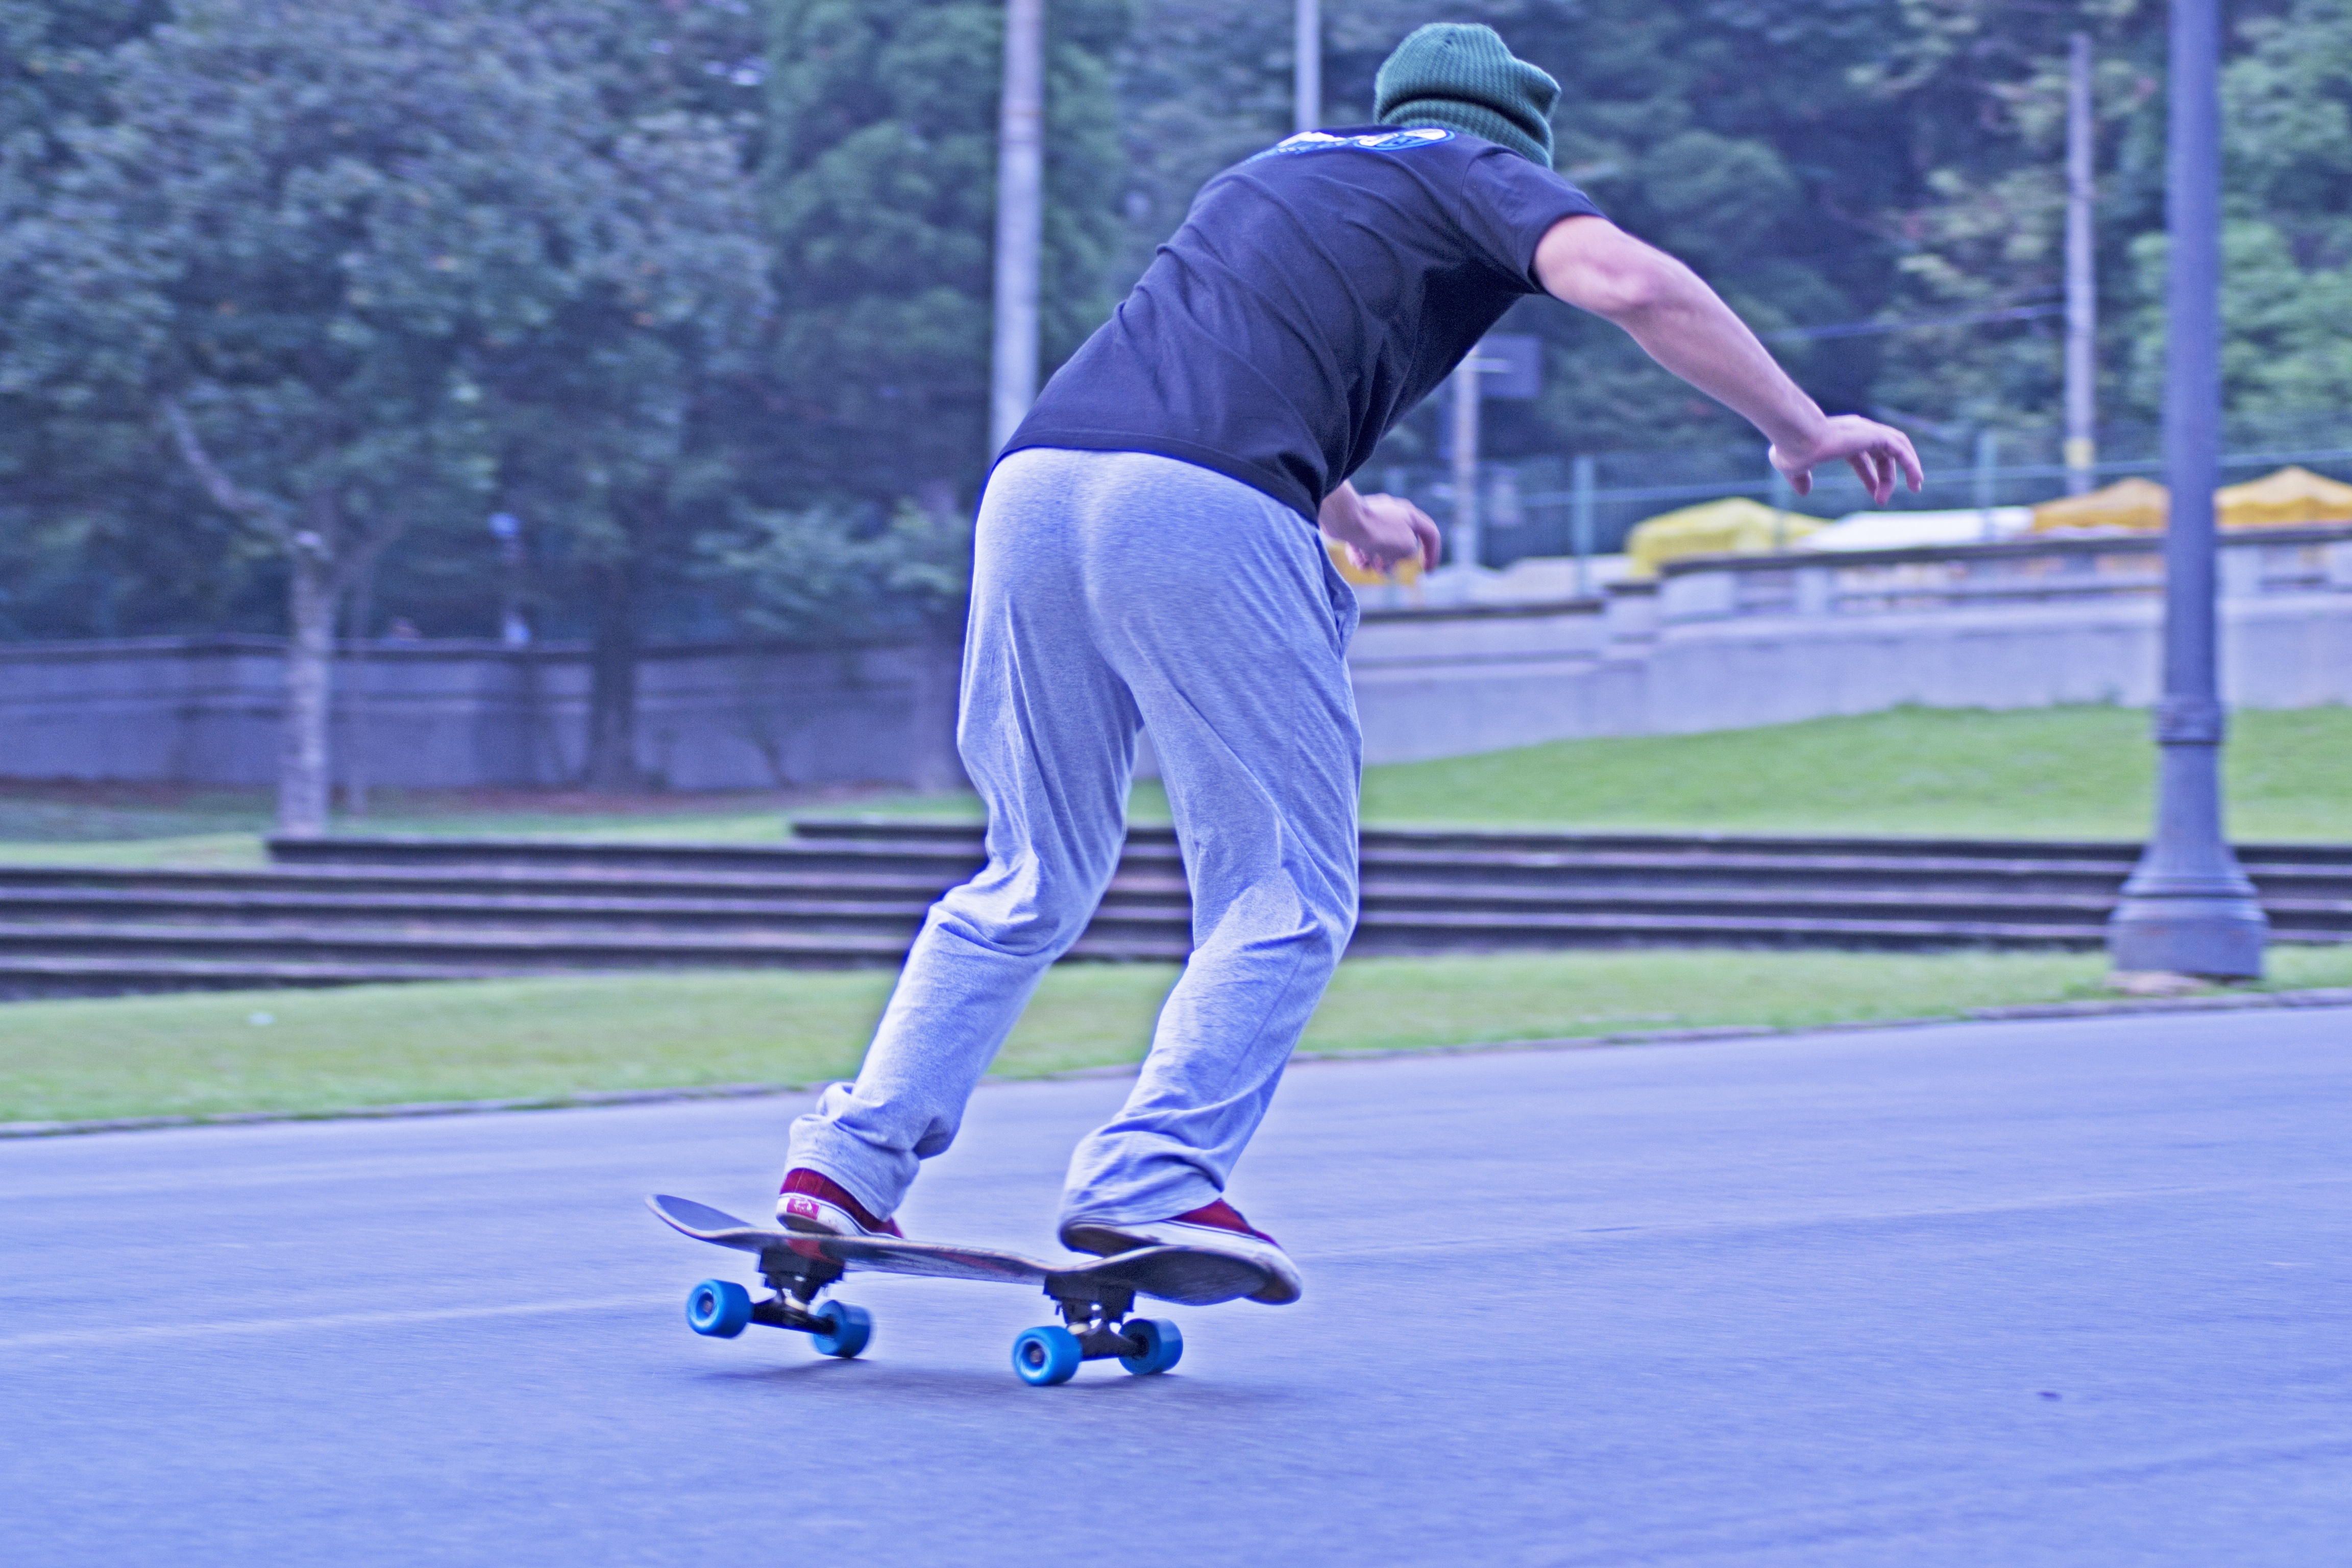
sport, skateboard, skateboarding, slope, extreme sport, sports equipment, longboard, sports, skating, footwear, skateboarding equipment and supplies, longboarding, ipiranga, tony halk